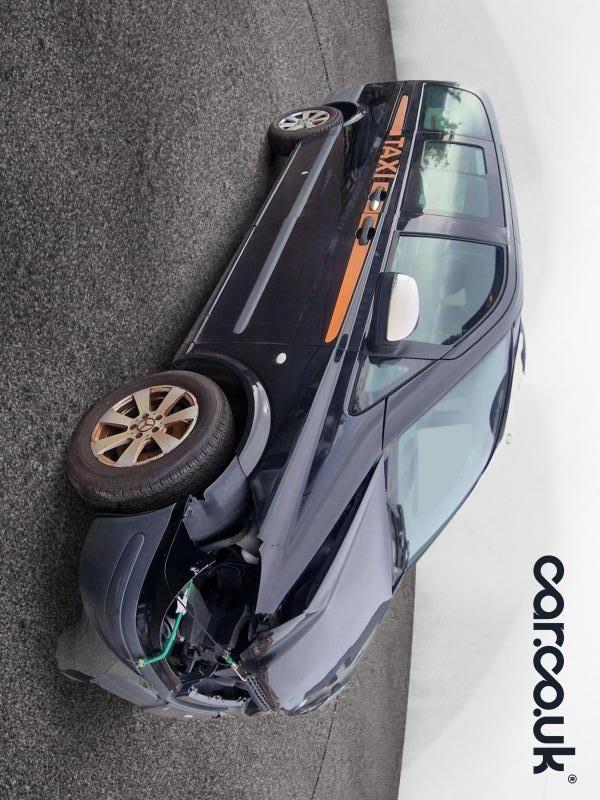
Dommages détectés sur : pare-choc avant, feu avant droit, capot, aile avant droite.
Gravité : majeur